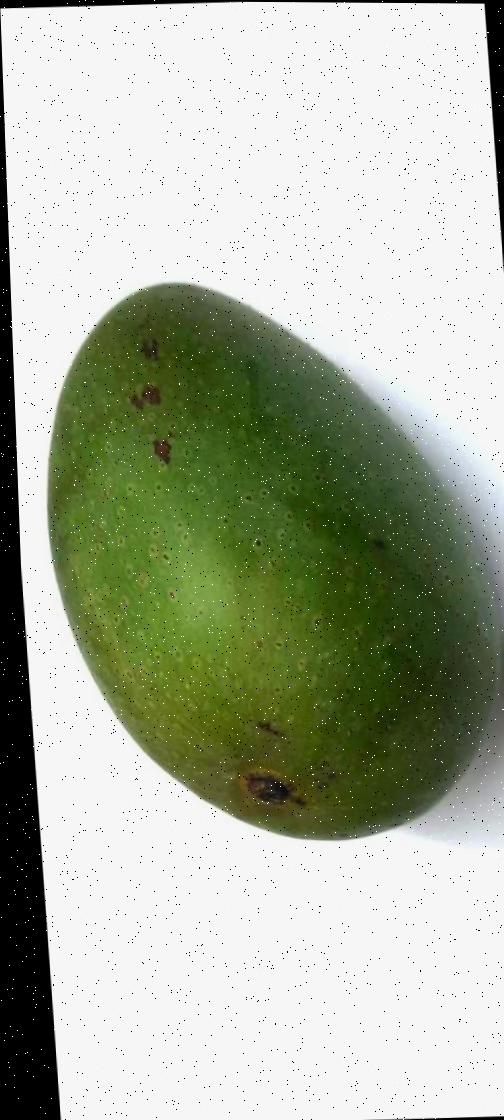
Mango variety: Ashshina Zhinuk